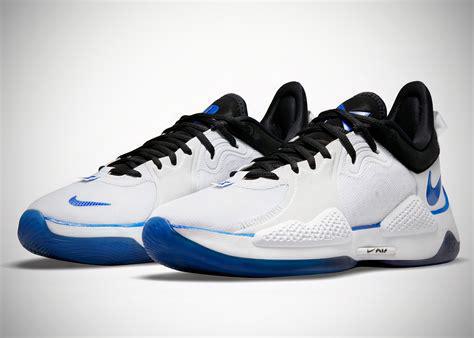
Brand: Nike
Model: Pg 5